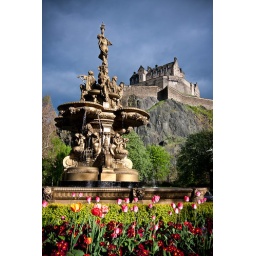
the queen street fountain with edinburgh castle in the background